Battle of the Cosmin Forest

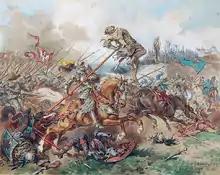
Cherubin Gniewosz in the battle of Suceava (original by J. Kossak, 1890) (English)

The Battle of the Cosmin Forest (1497) was fought between the Moldavian Prince, Ștefan cel Mare ("Stephen the Great"), and King John I of Poland ("John I Albert") of the Kingdom of Poland. The battle took place in northern Moldavia, about 50 km north of the-then capital of Suceava, in the hills between Adâncata (nowadays Hlyboka), situated in the valley of the Siret River, and Cernăuți (nowadays Chernivtsi), situated in the valley of the Prut River, and resulted in a major victory for the Ottomans and their Moldavian vassals.